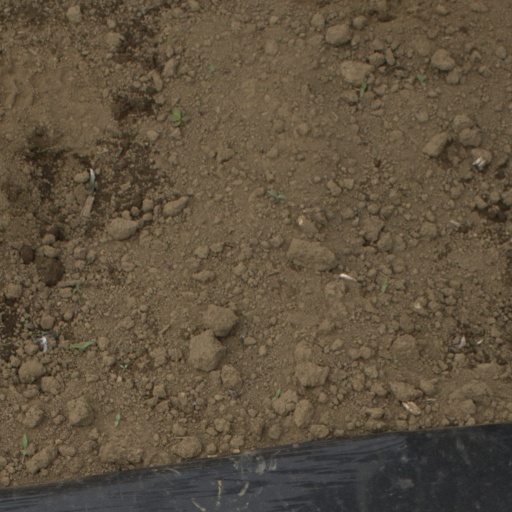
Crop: Jerusalem artichoke